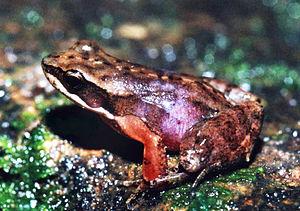
Crossodactylus est un genre d'amphibiens de la famille des Hylodidae.